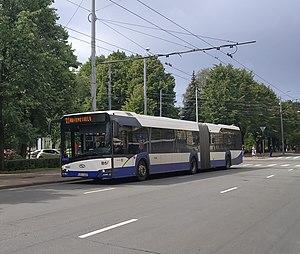
Solaris Urbino IV 18 circulant à Riga
Le Solaris Urbino IV est un autobus et trolleybus produit depuis 2015 par Solaris Bus & Coach. C'est la quatrième génération du modèle Urbino.